Oilfield scale inhibition

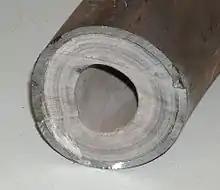
Scale build-up effectively decreases pipeline diameter and reduces flow rate

The three prevailing water-related problems that upset oil companies today are corrosion, gas hydrates and scaling in production systems. The reservoir water has a high composition of dissolved minerals equilibrated over millions of years at constant physicochemical conditions. As the reservoir fluids are pumped from the ground, changes in temperature, pressure and chemical composition shift the equilibria and cause precipitation and deposition of sparingly soluble salts that build up over time with the potential of blocking vital assets in the oil production setups. Scaling can occur at all stages of oil/gas production systems (upstream, midstream and downstream) and causes blockages of well-bore perforations, casing, pipelines, pumps, valves etc. Severe scaling issues have been reported in Russia and certain North Sea production systems.